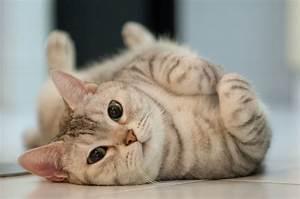
cat